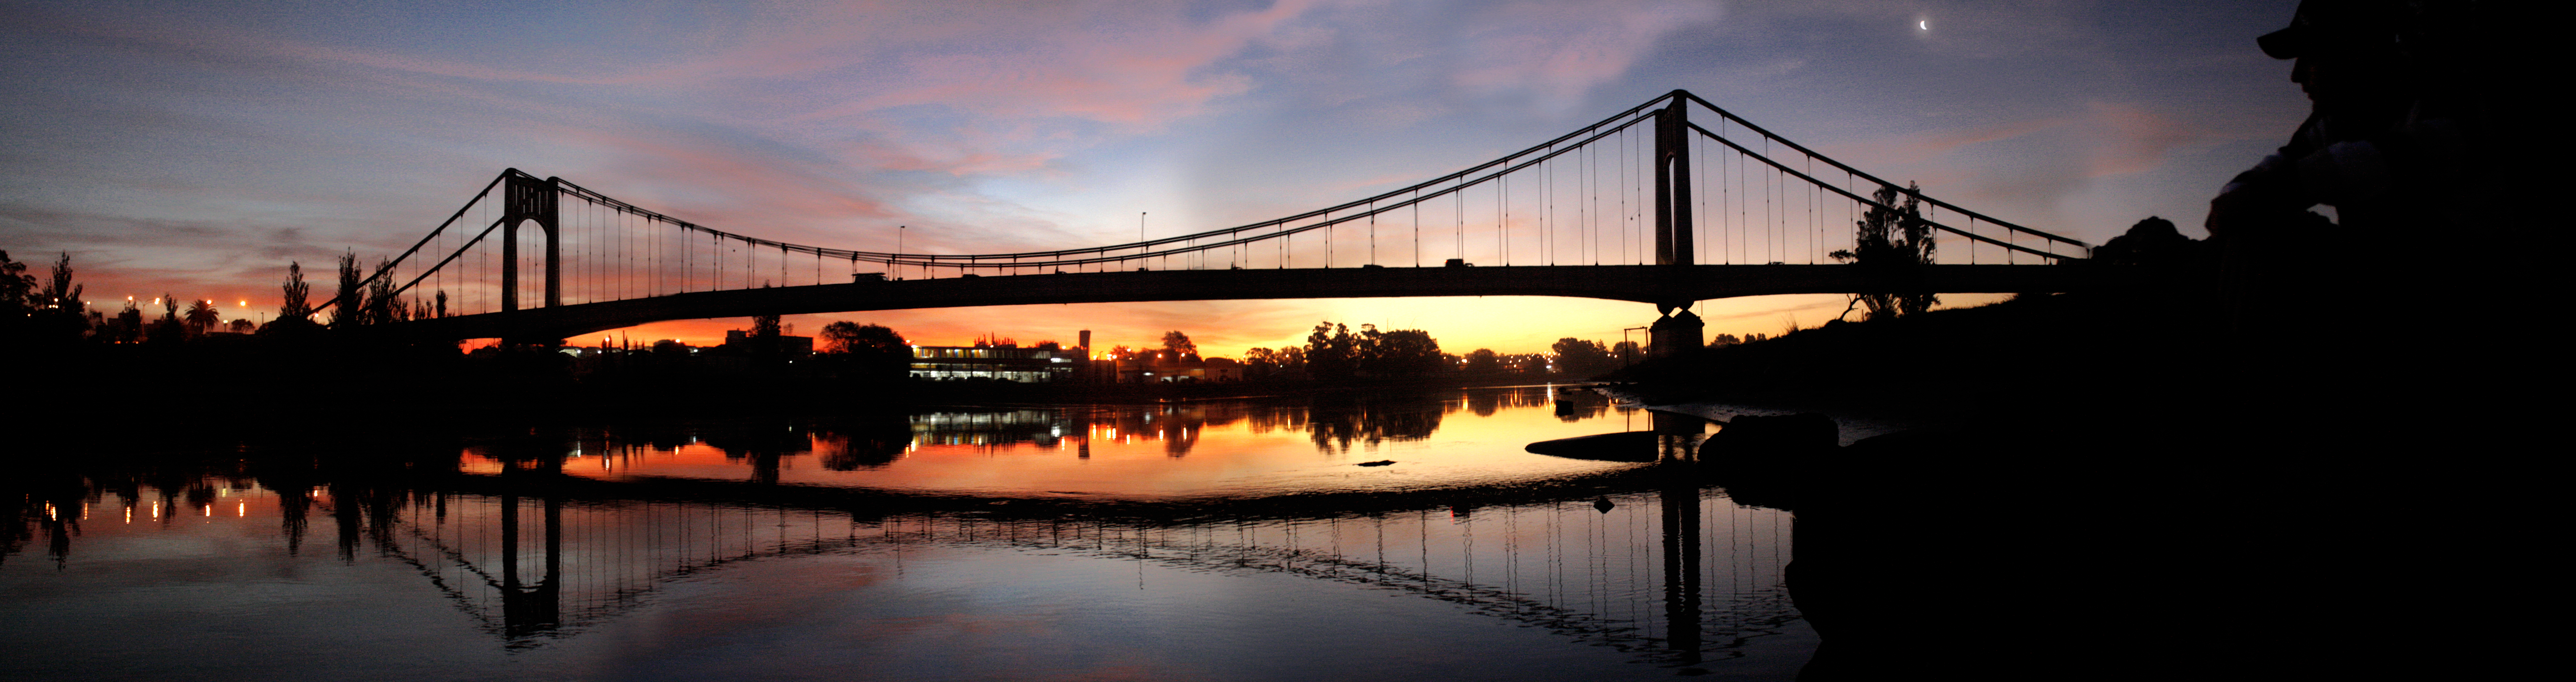
hanging, bridge, buenos, argentina, reflection, sky, sunset, structure, suspension bridge, evening, night, fixed link, sunrise, dawn, dusk